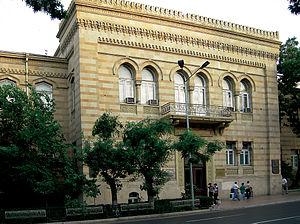
Youssif Vazir Tchamanzaminli né Yusif Mirbaba oğlu Vəzirov, est un écrivain et homme politique azerbaïdjanais. Il est mort dans un goulag, un camp de travaux forcés, à Sukhobezvodnoe près de Gorky, en Union soviétique.